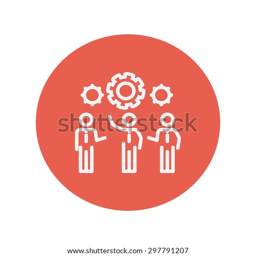
businessmen holding a gear of a machine thin line icon for web and mobile minimalistic flat design .